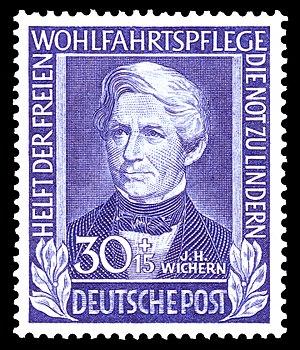
Cette liste recense les personnalités figurant sur les timbres-poste d'Allemagne fédérale, de la République Démocratique d'Allemagne, des diverses zones d'occupation alliées, de la Sarre, du Troisième Reich, de la République de Weimar, de l'Empire Allemand ainsi que des divers petits royaumes qui l'ont précédé.
Johann Hinrich Wichern, né le 21 avril 1808 à Hambourg et décédé le 7 avril 1881 à Hambourg, est un théologien chrétien allemand, éducateur social, fondateur de la Mission intérieure de l’Église protestante d'Allemagne et de la « Rauhe Haus » à Hambourg. Il a également engagé des réformes du système pénitentiaire. De nos jours il est considéré comme l’un des fondateurs du mouvement des "maisons de secours" en Allemagne, dont les racines se rencontrent déjà chez Johannes Daniel Falk, également instigateur du Jugendsozialarbeit.